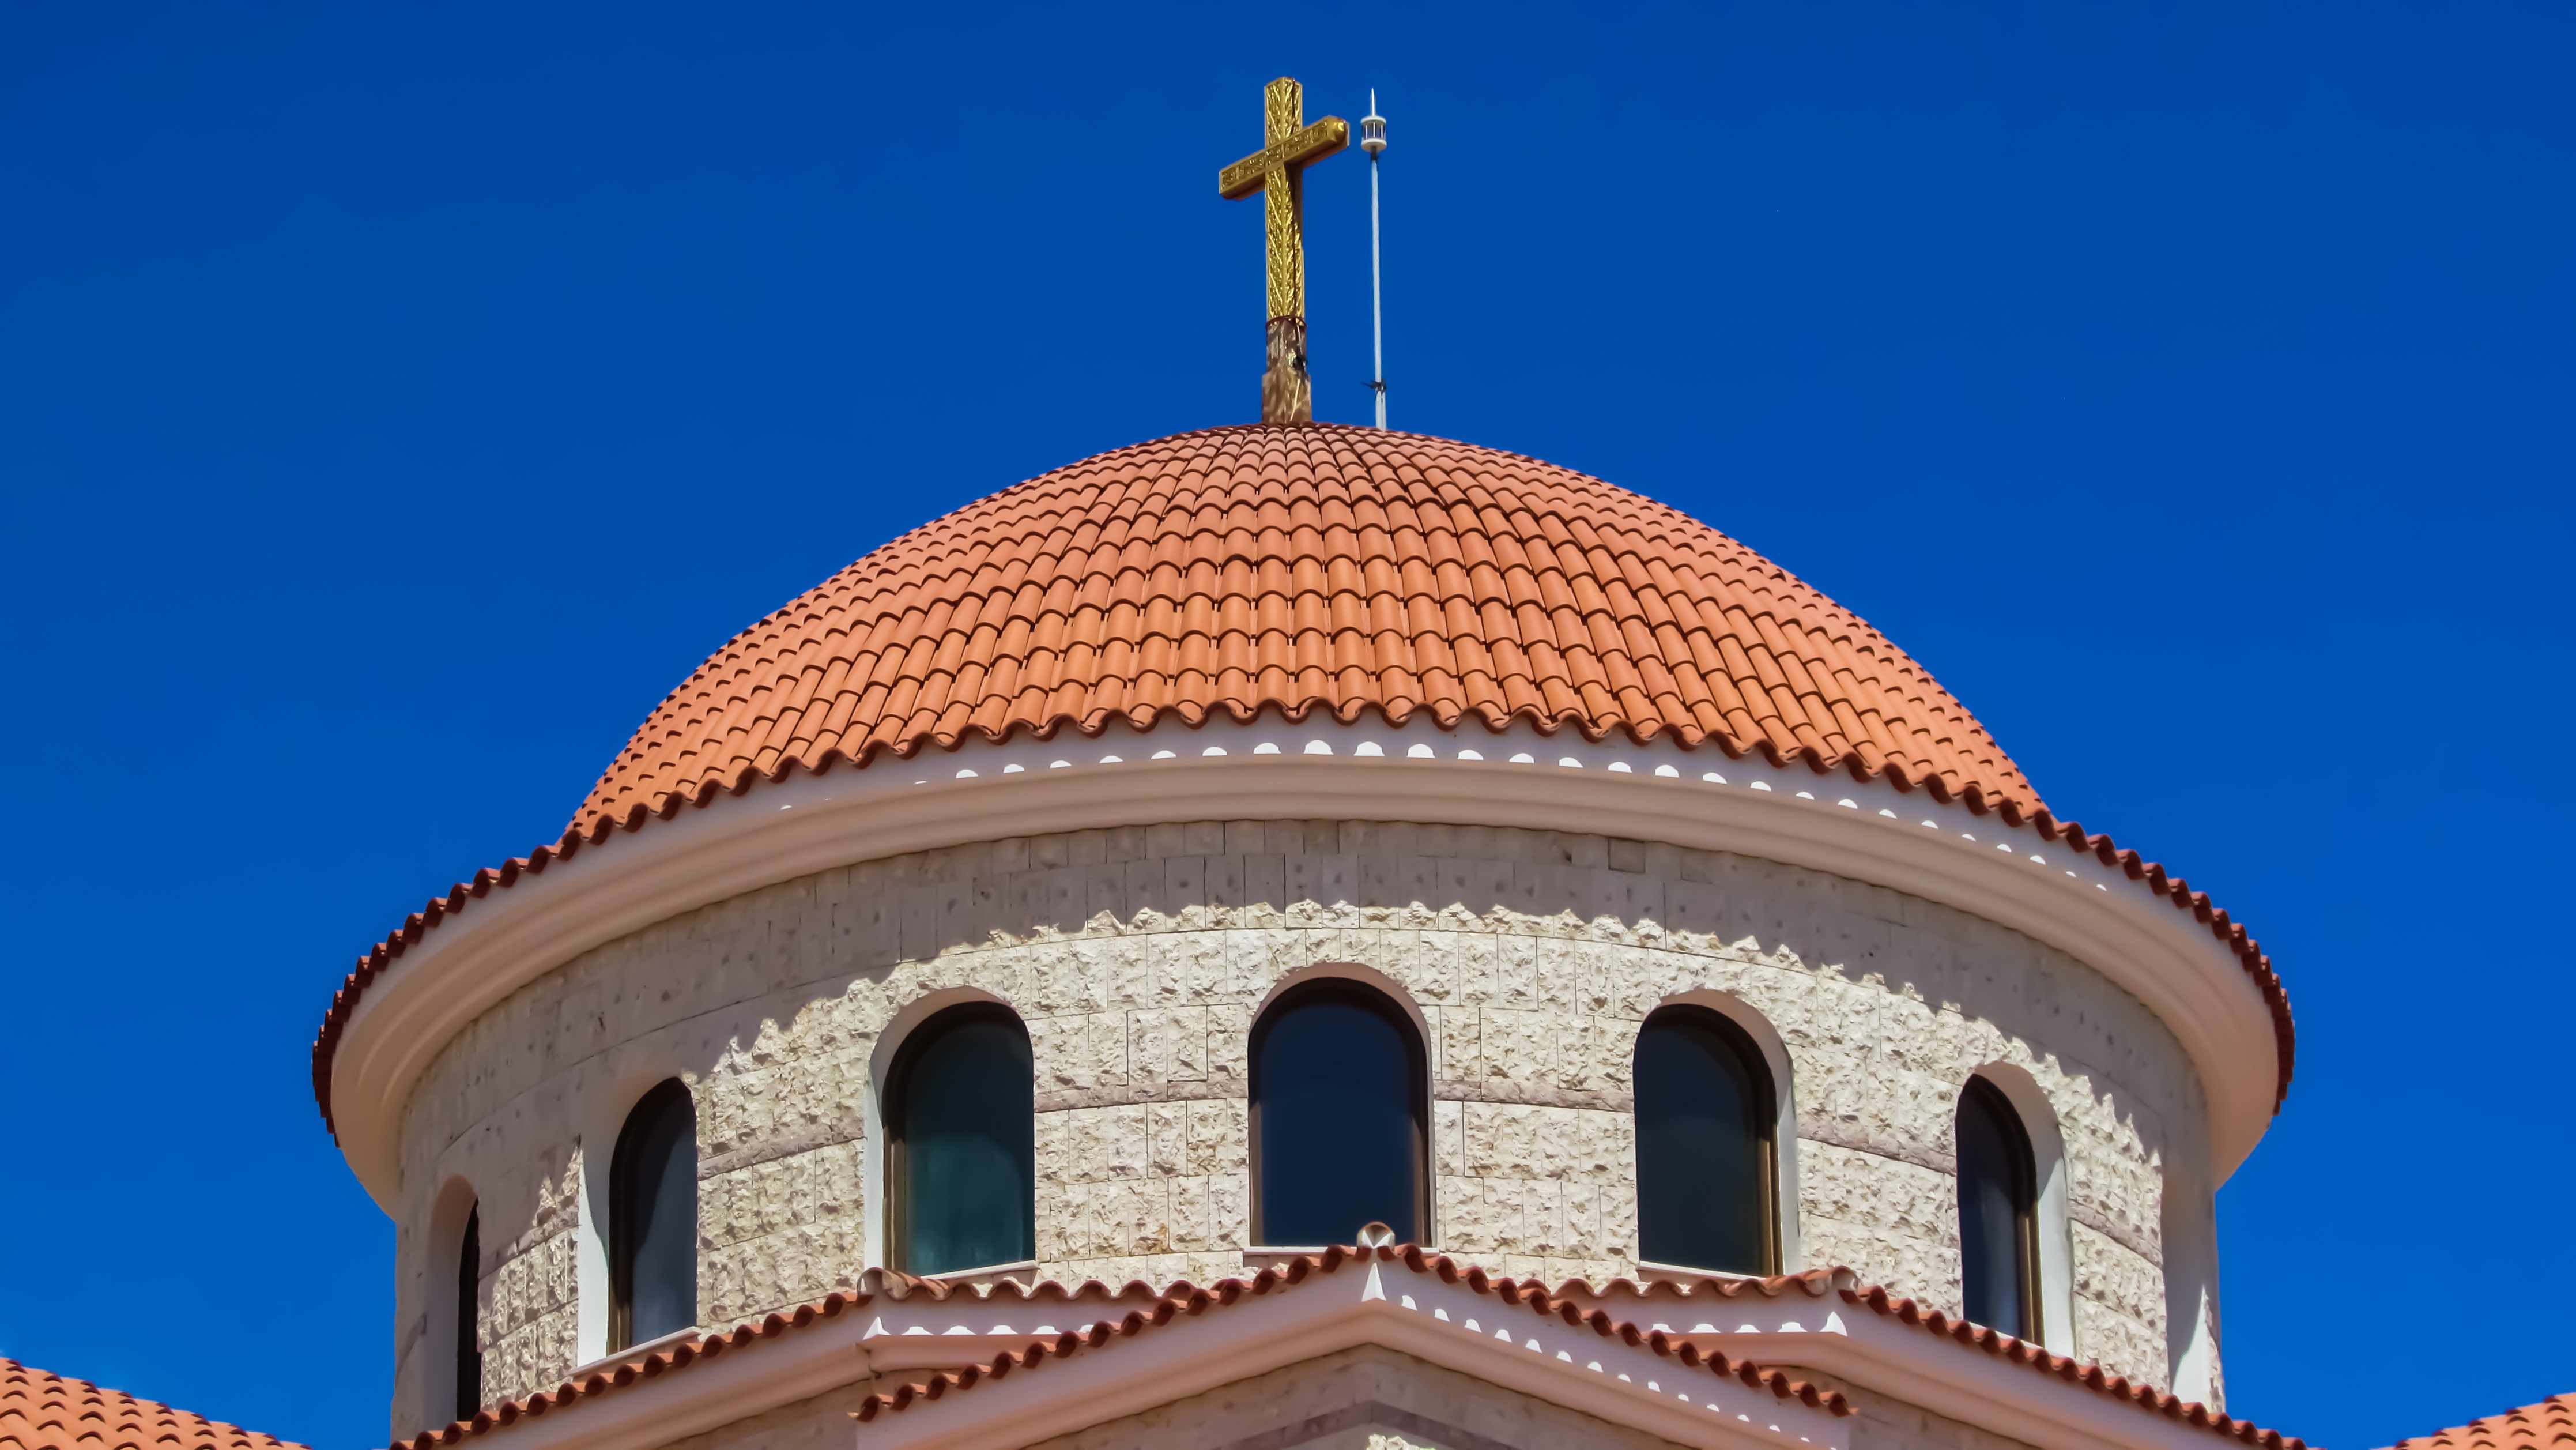
architecture, building, tower, religion, landmark, facade, church, place of worship, bell tower, mosque, synagogue, christianity, orthodox, dome, cyprus, timiou prodromou, kornos, historic site, byzantine architecture